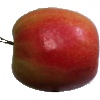
Label: Apple Pink Lady 1